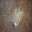
Label: crocodile